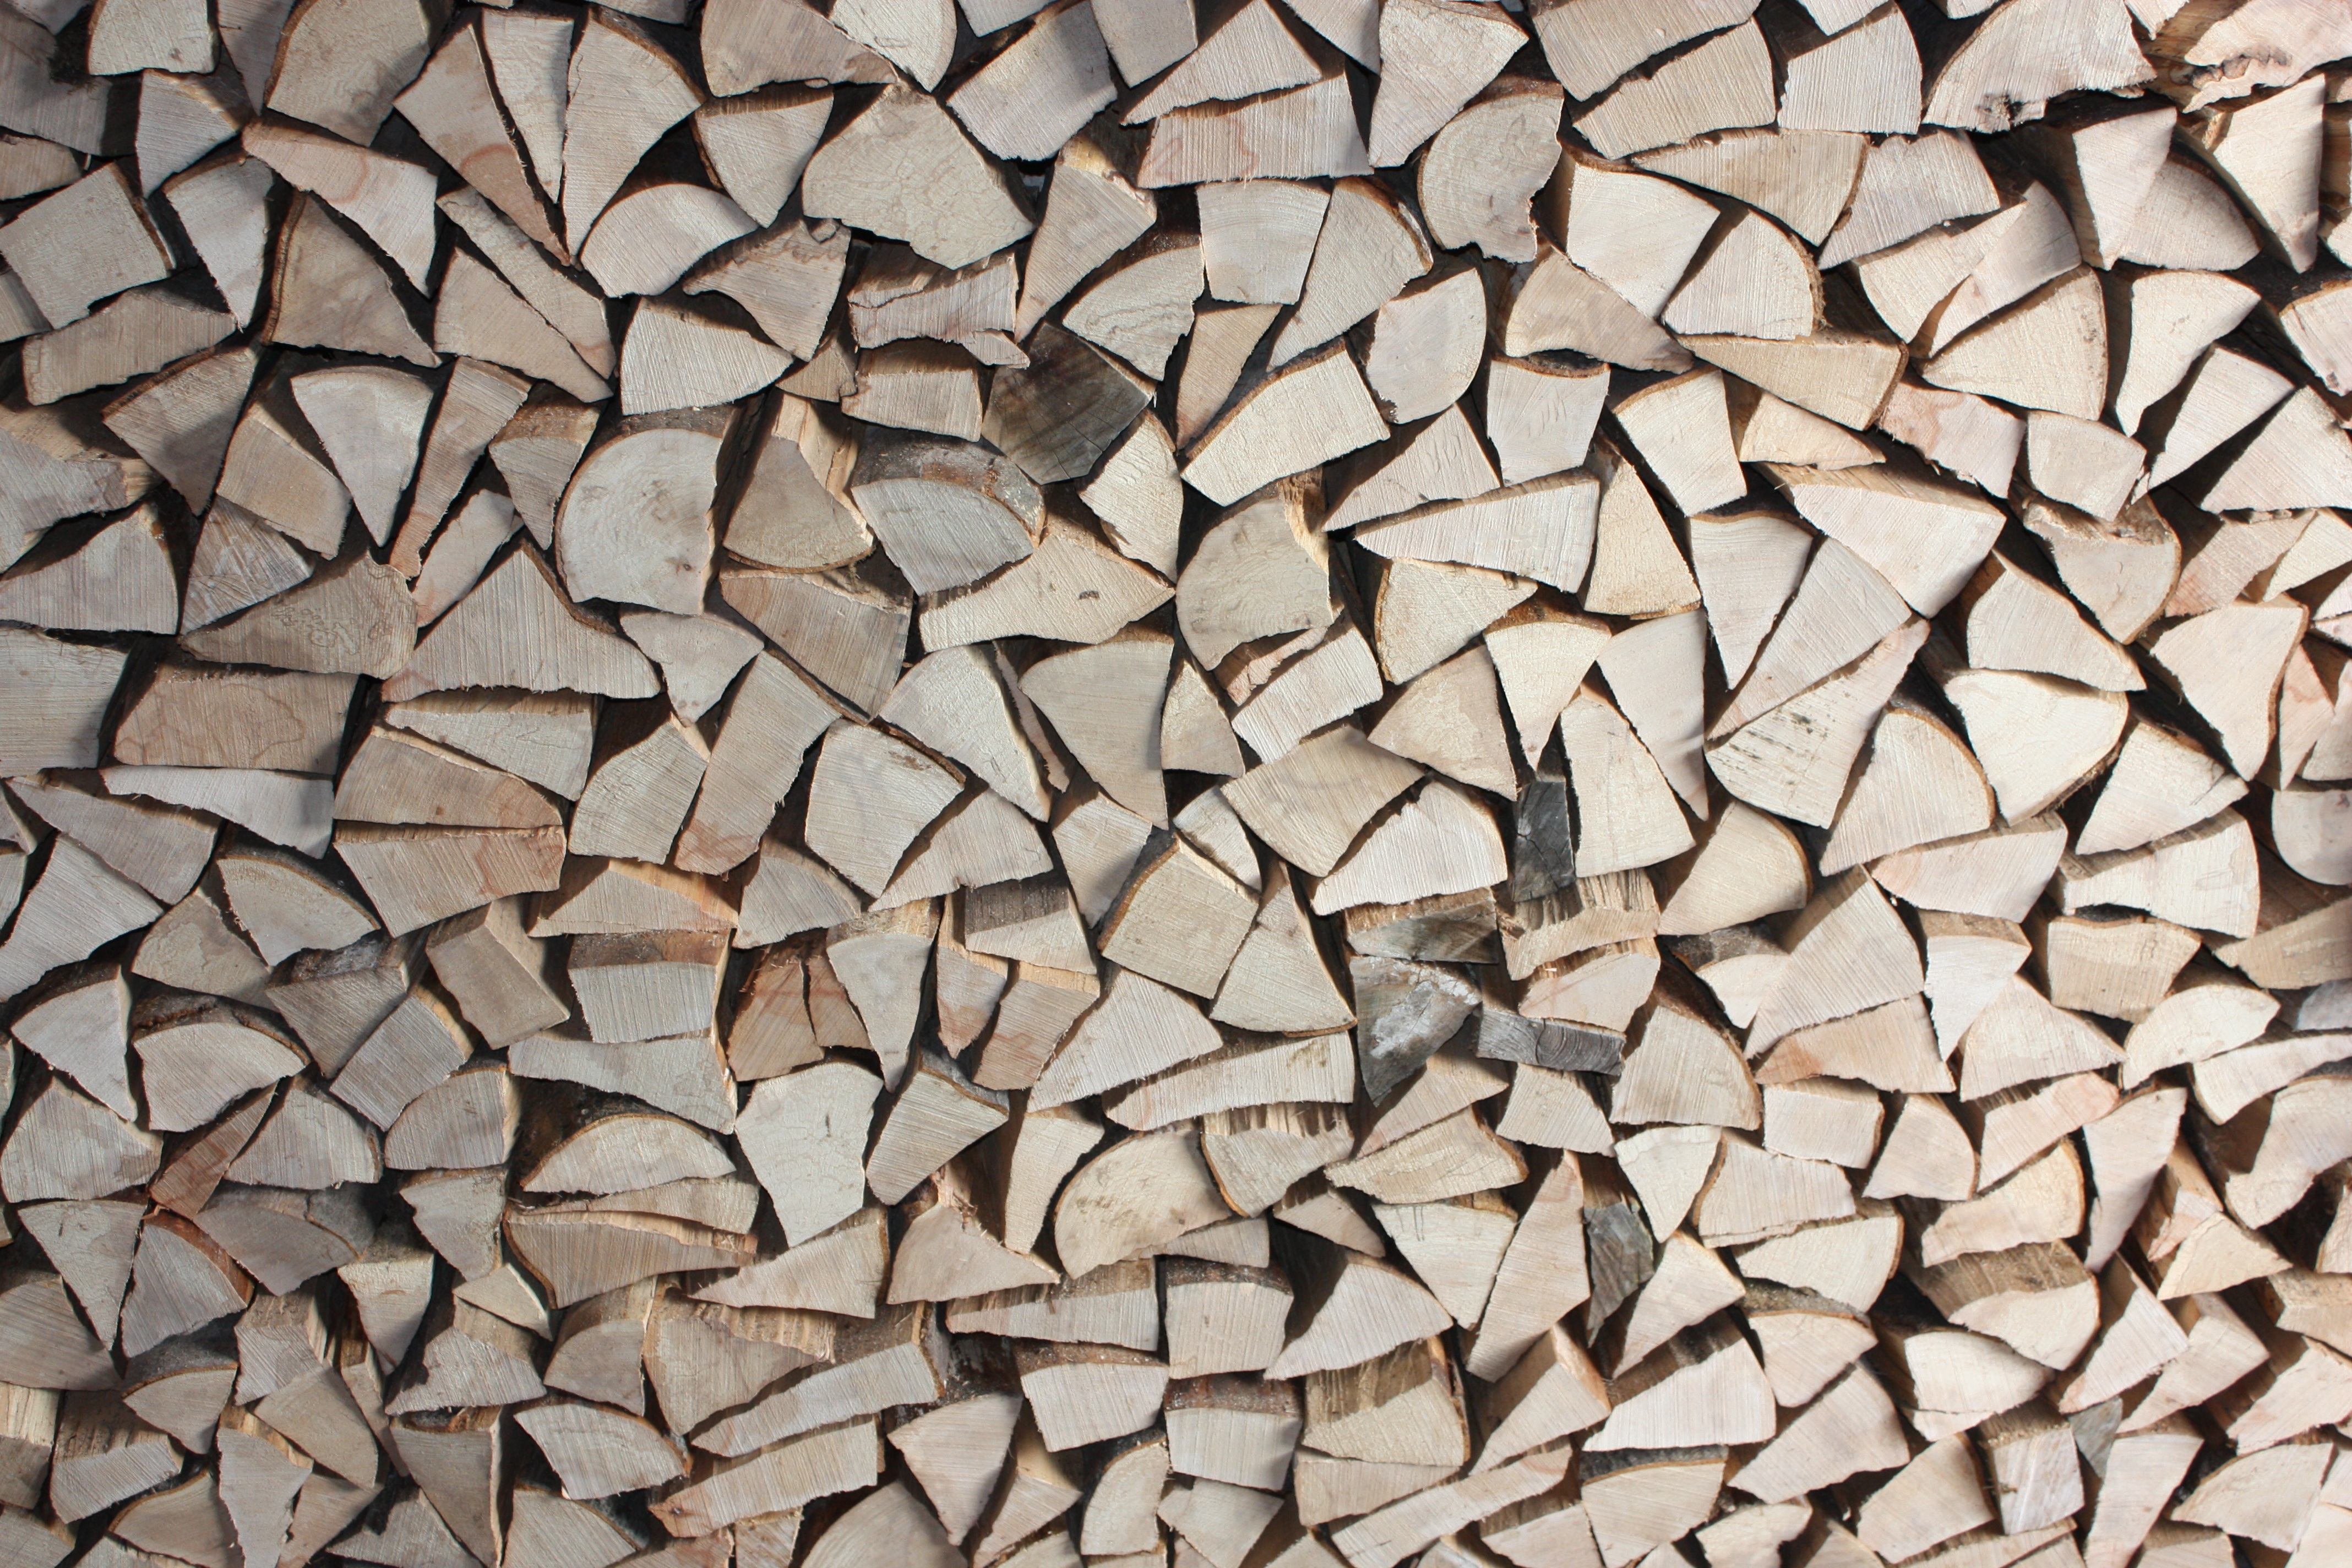
rock, branch, wood, texture, floor, wall, chopped, pile, pattern, line, fire, soil, tile, stone wall, firewood, stack, lumber, material, stove, cut, burn, design, gravel, logs, wooden, heating, heater, timber, fuel, embers, flooring, coals, chopped wood, sawed, road surface